1st Provisional Marine Brigade

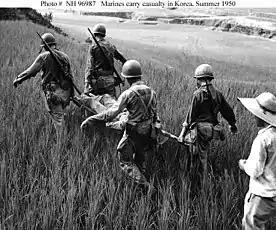
Members of the 1st Provisional Marine Brigade carry a wounded man on a stretcher during the Battle of Pusan Perimeter in 1950.

The 1st Provisional Marine Brigade was a marine brigade of the United States Marine Corps (USMC) that existed periodically from 1912 to 1950. It was an ad hoc unit formed for specific operations and not considered a "permanent" USMC unit.